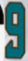
Number: 9